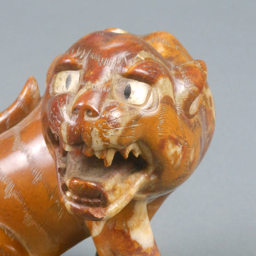
a sculpture of a tiger